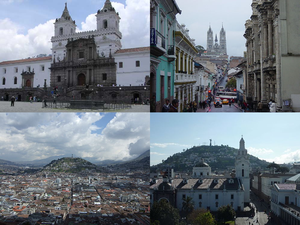
L’Équateur, en forme longue la république d'Équateur ou république de l'Équateur, est un pays d'Amérique du Sud, frontalier du Pérou au sud et à l'est et de la Colombie au nord-nord-est, baigné à l'ouest par l'océan Pacifique. Ses habitants sont appelés les Équatoriens. Sa superficie est de 283 520 km², partagée en trois grandes régions : la côte du Pacifique, où se trouve la ville de Guayaquil, la partie andine du pays, où se trouve la capitale et la principale ville du pays, Quito, et l'Amazonie équatorienne, dans l'est du pays. Les deux premières de ces régions concentrent l'essentiel de la population et de l'activité économique du pays, tandis que la partie amazonienne, moins peuplée, recèle des ressources significatives en hydrocarbures, ainsi qu'une biodiversité extrêmement importante. À ces trois régions continentales, il faut ajouter une région insulaire formée par les îles Galápagos, situées dans l'océan Pacifique à un millier de kilomètres à l'ouest de la côte.